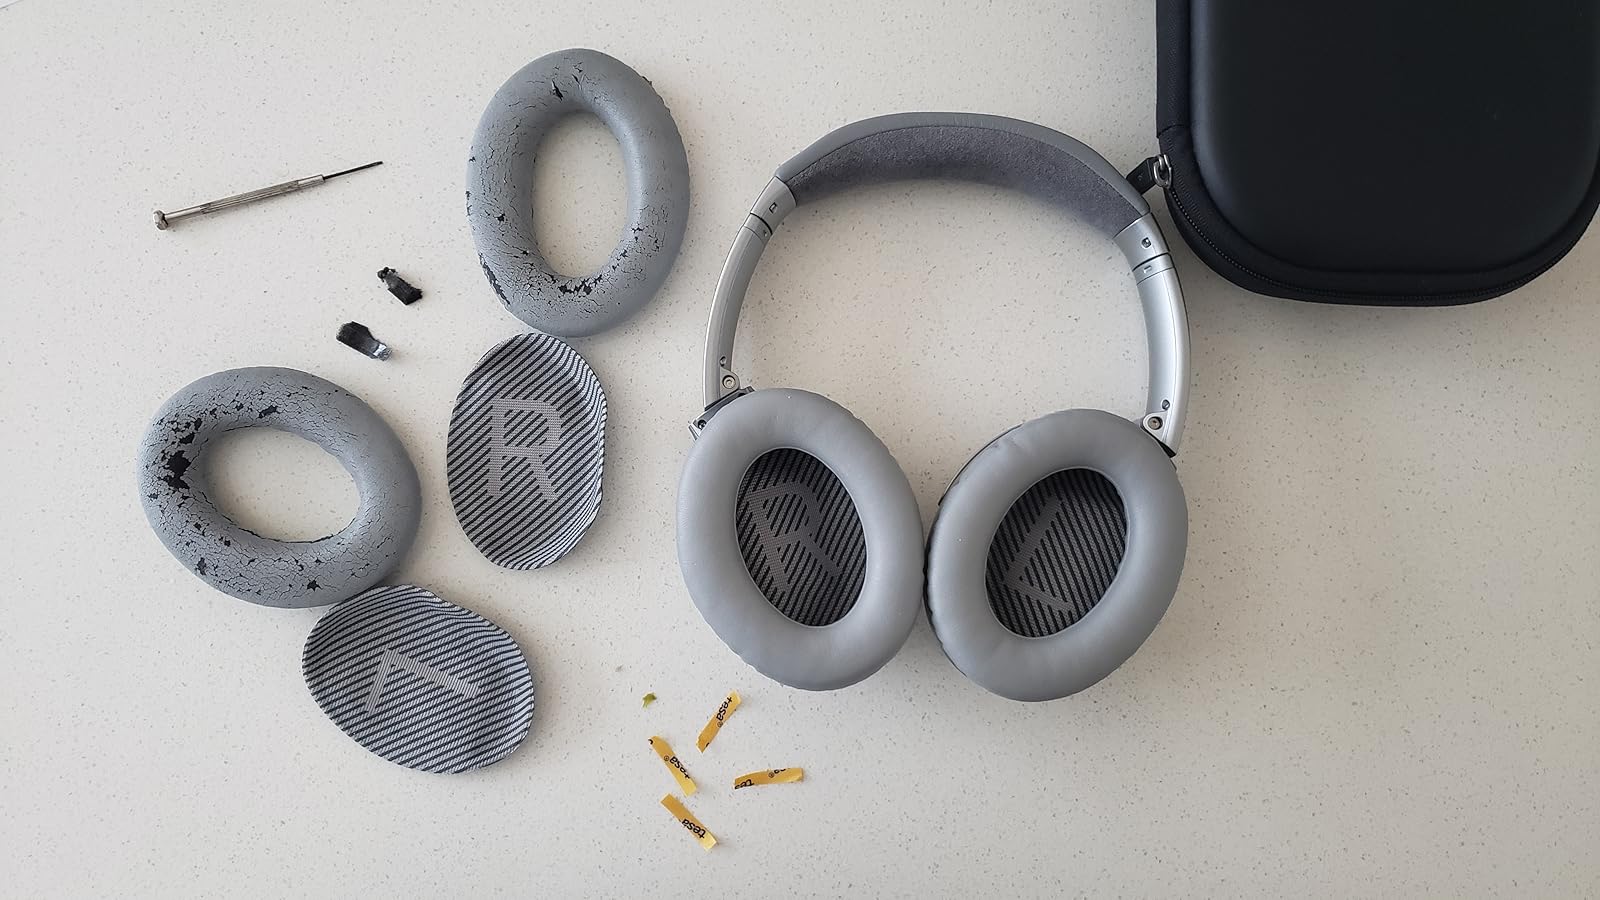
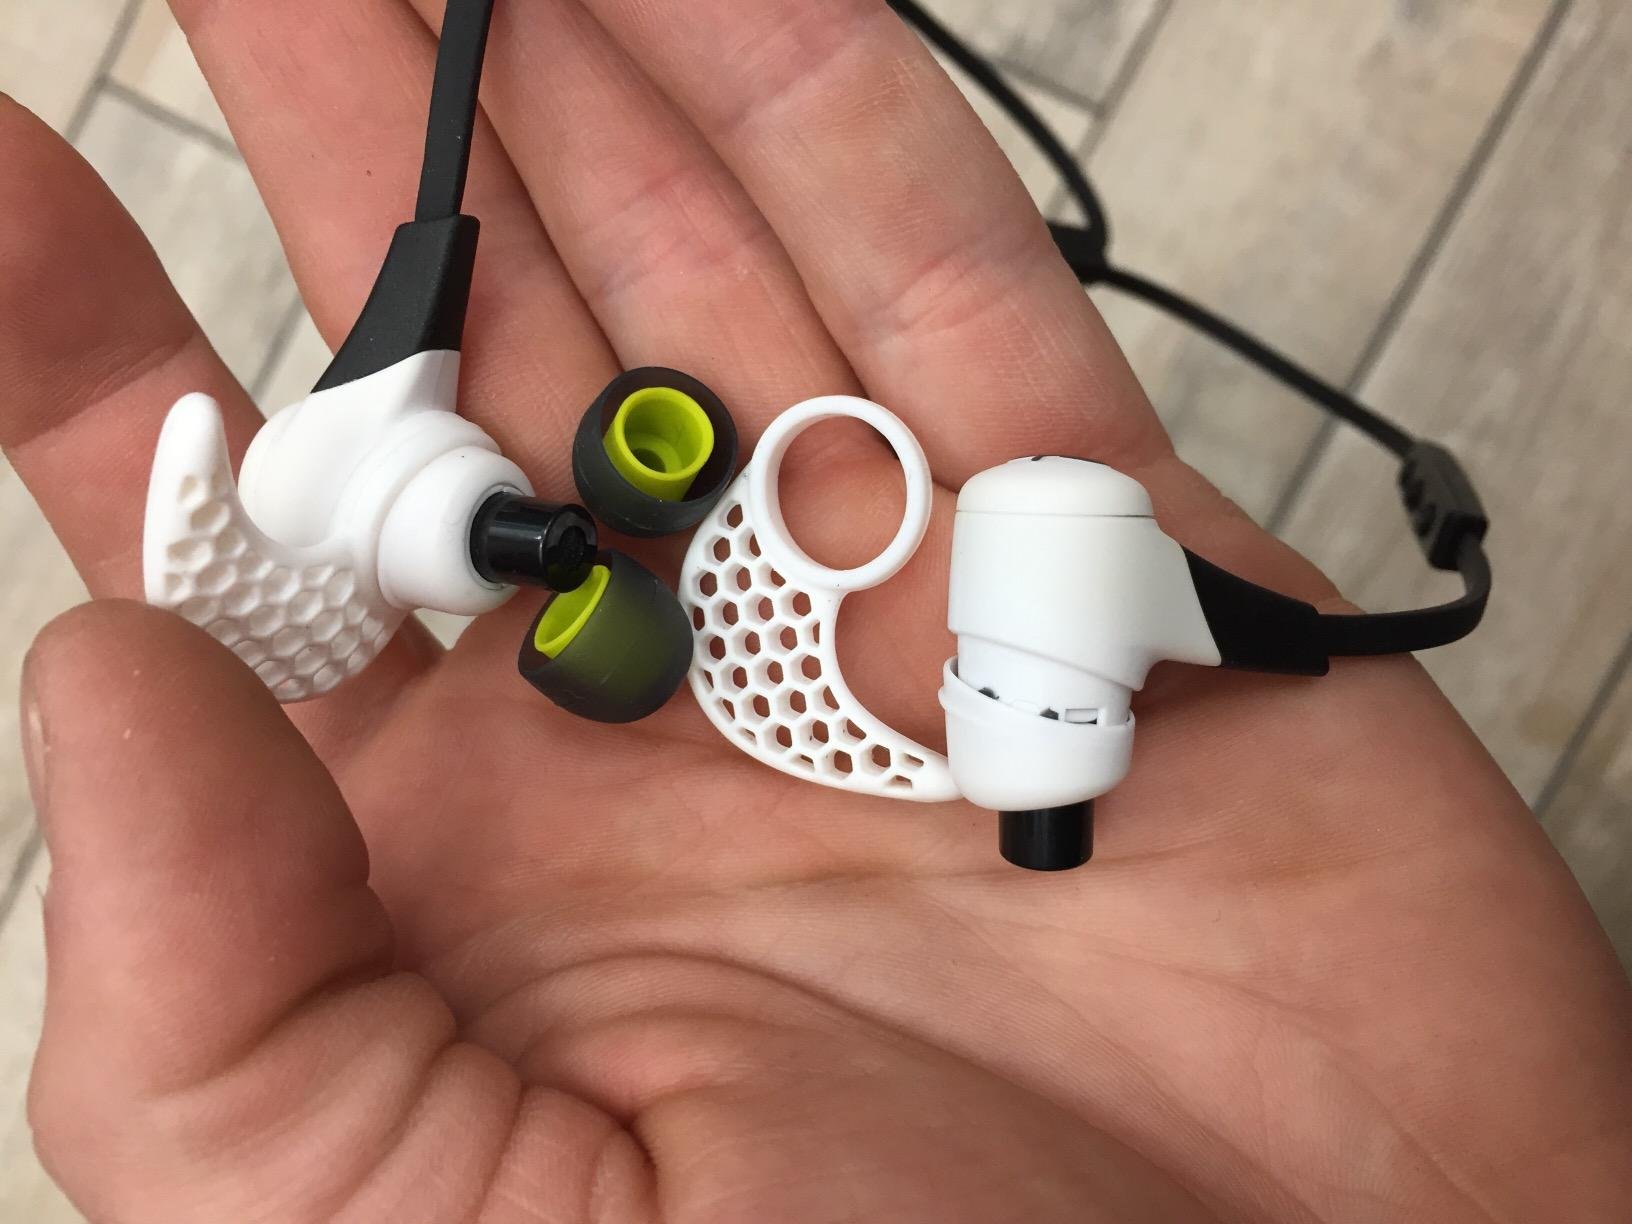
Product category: headphones
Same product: no